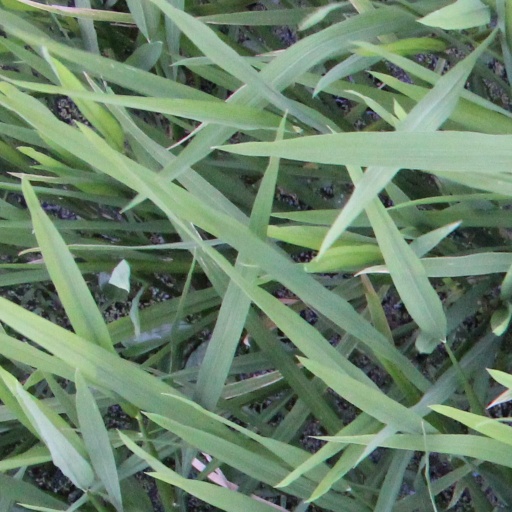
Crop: rice